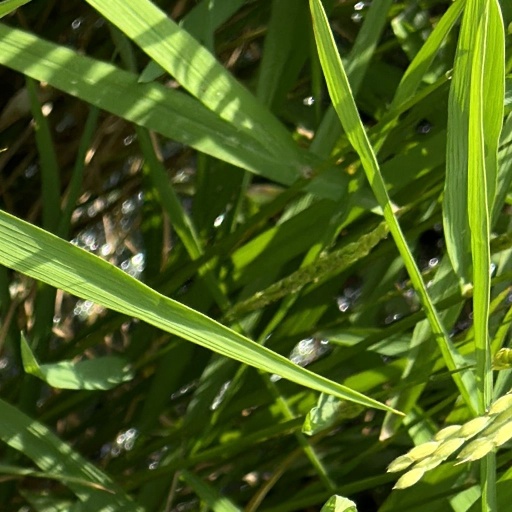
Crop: rice